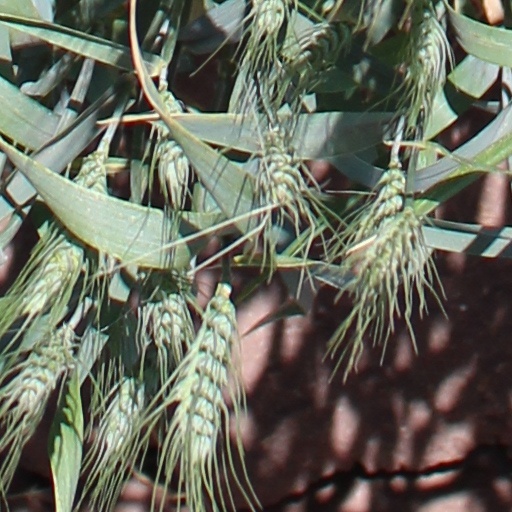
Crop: wheat